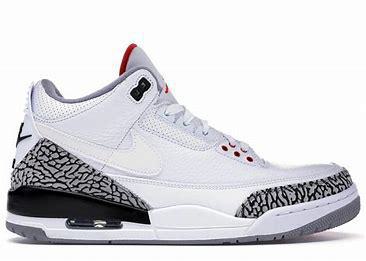
Brand: Nike
Model: Air 3